Hugó Meltzl

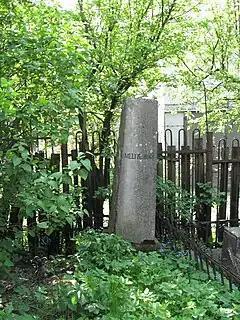
Meltzl's tomb of remembrance in the cemetery of Hajongard (Cluj-Napoca)

Hugó Meltzl of Lomnitz (31 July 1846 – 20 January 1908) was a Hungarian scholar, professor at, and later rector of, the Franz Joseph University.